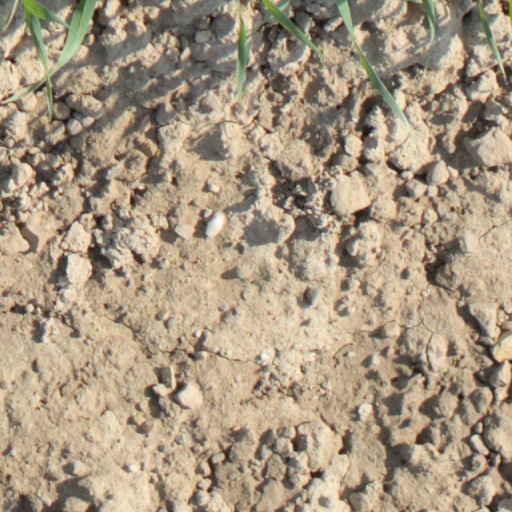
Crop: wheat